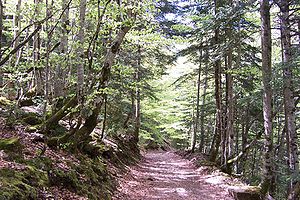
Ordesa y Monte Perdido Nationalpark / Billeder
Ordesa y Monte Perdido National Park er en IUCN kategori II nationalpark beliggende i provinsen Huesca i Pyrenæerne i Spanien. Der har været nationalpark i Ordesadalen siden 1918. Det beskyttede område blev udvidet i 1982 til at omfatte 156,08 km².